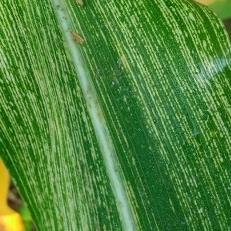
Crop: Maize
Condition: stripe-d